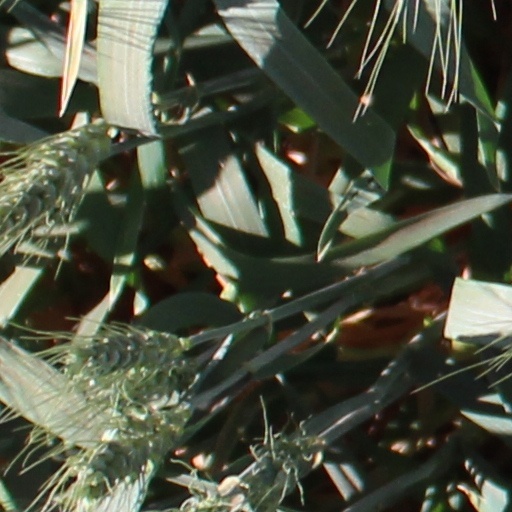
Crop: wheat